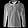
Label: Coat